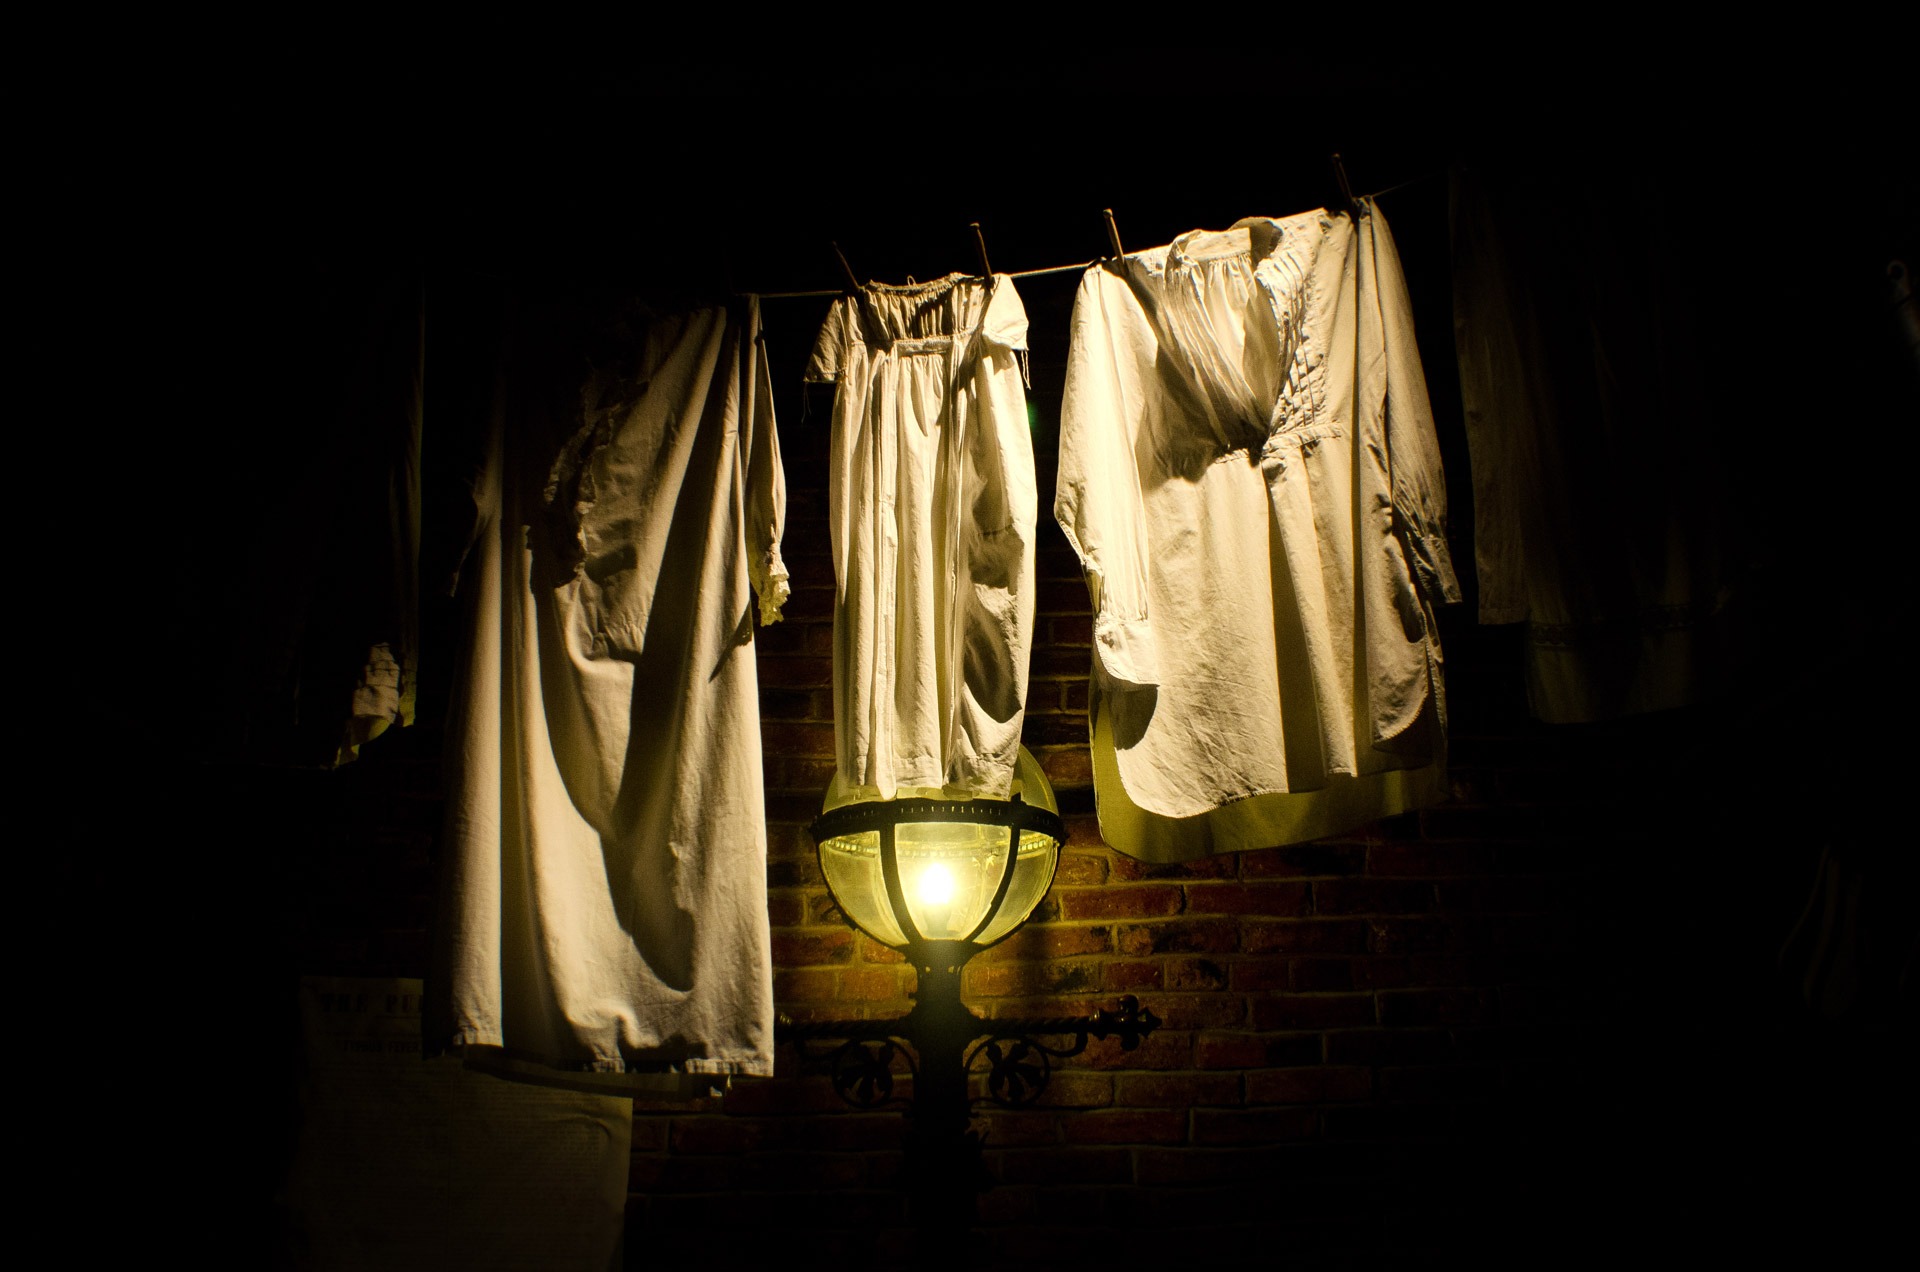
work, light, night, money, darkness, clothing, lighting, laundry, drying, background, odor, cleanliness